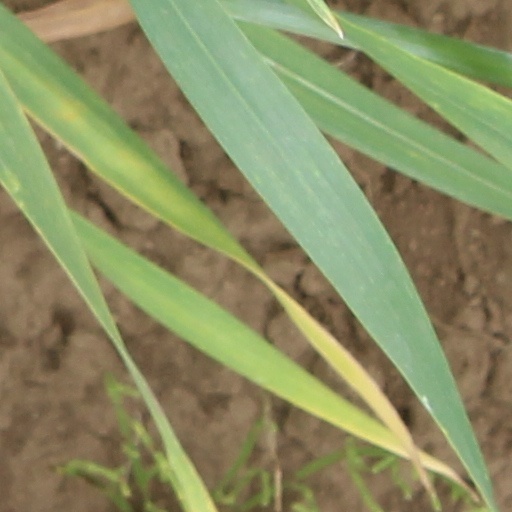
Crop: wheat